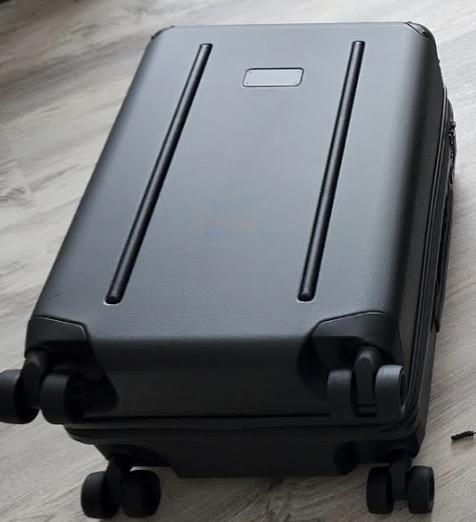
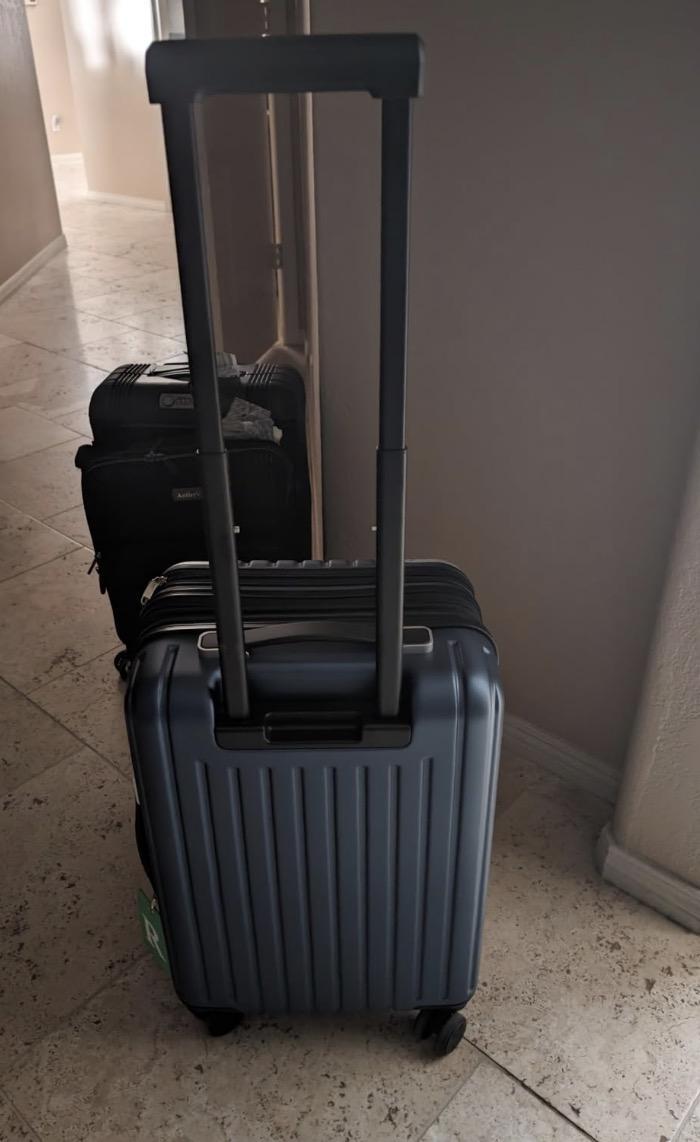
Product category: items_tea
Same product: no